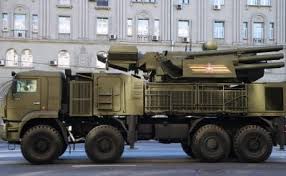
Label: Air Defense